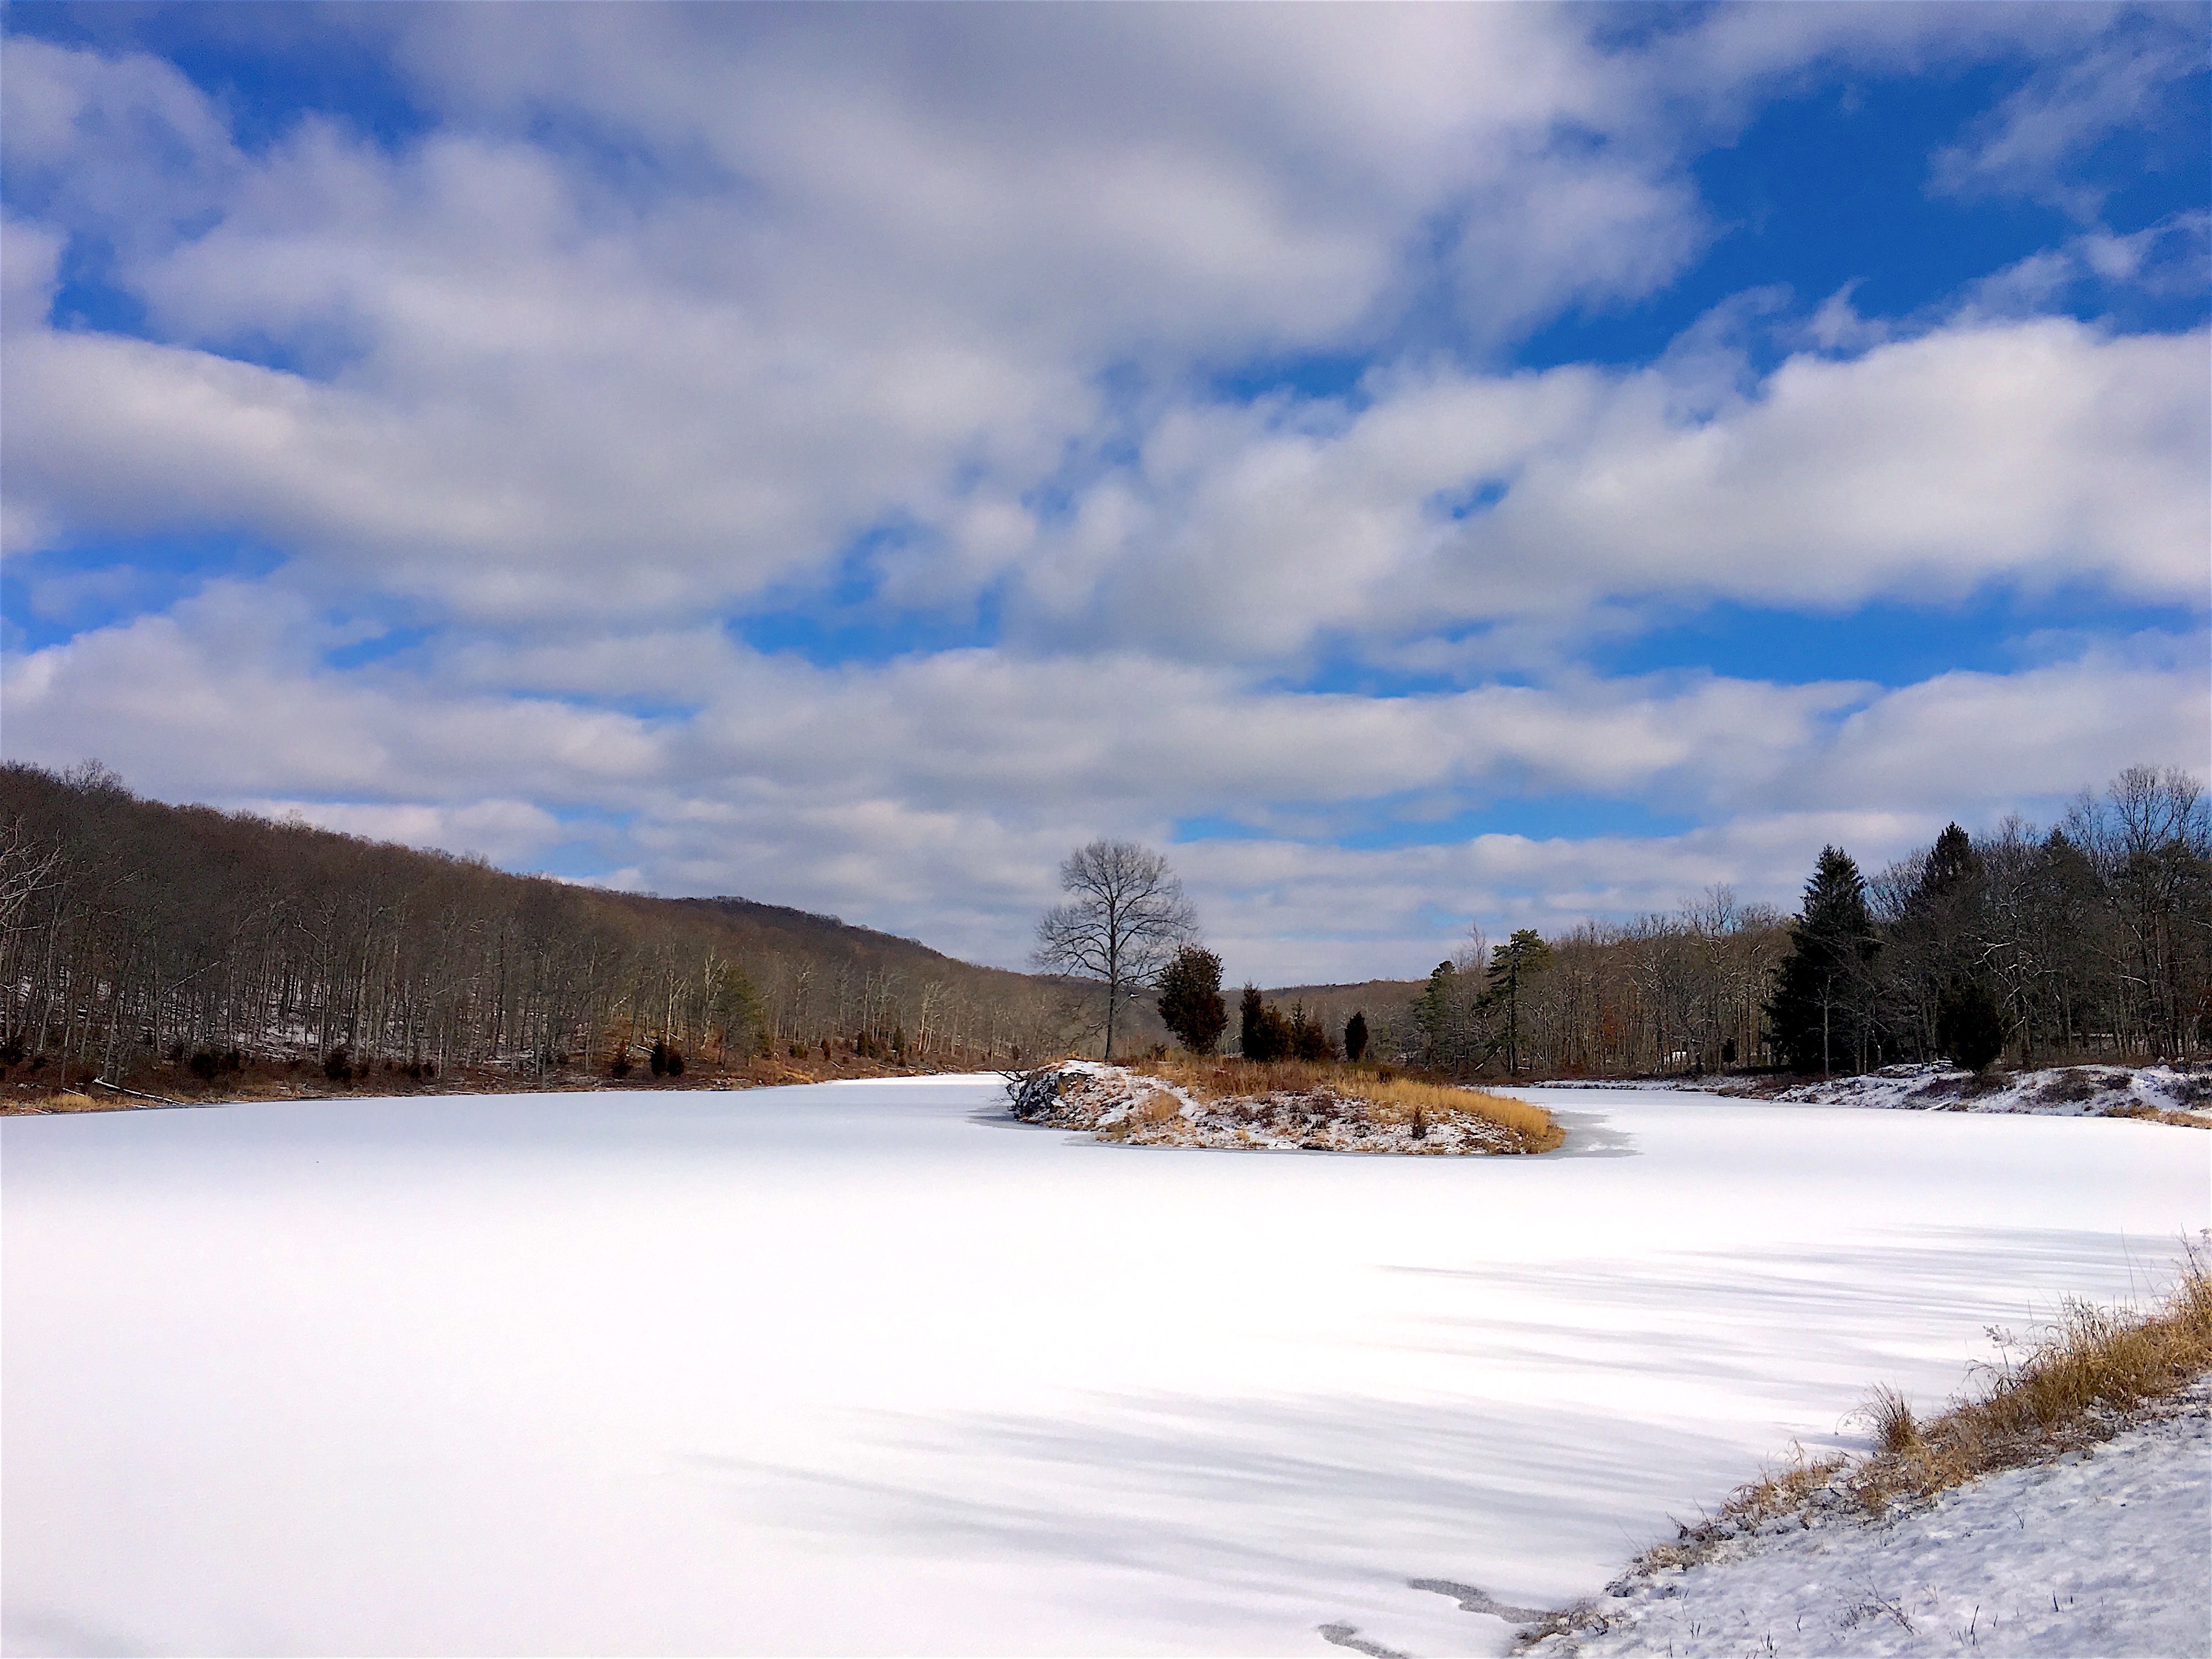
landscape, tree, water, nature, forest, mountain, snow, cold, winter, cloud, sky, white, lake, frost, valley, mountain range, pond, ice, rural, vehicle, scenic, peaceful, natural, park, scenery, weather, serene, frozen, blue, colorful, season, relaxing, outdoors, serenity, beautiful, scene, new jersey, blue mountain lake